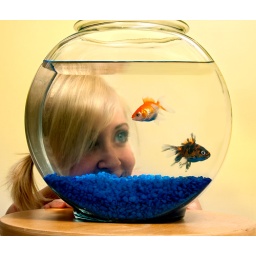
Little fish, little fish swimming in the water